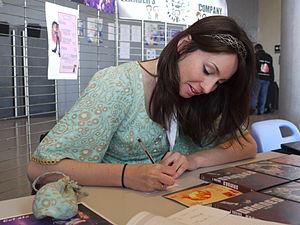
Cet article présente les personnages de la web-série Noob.